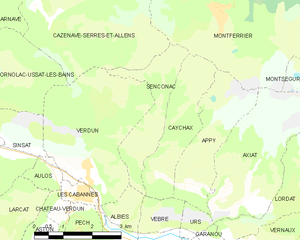
Carte des communes françaises: Senconac